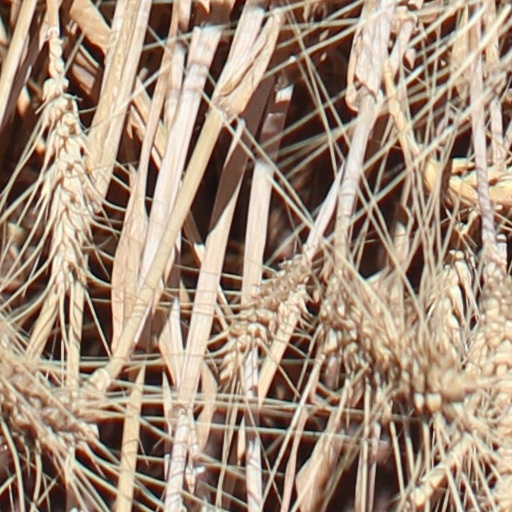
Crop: wheat